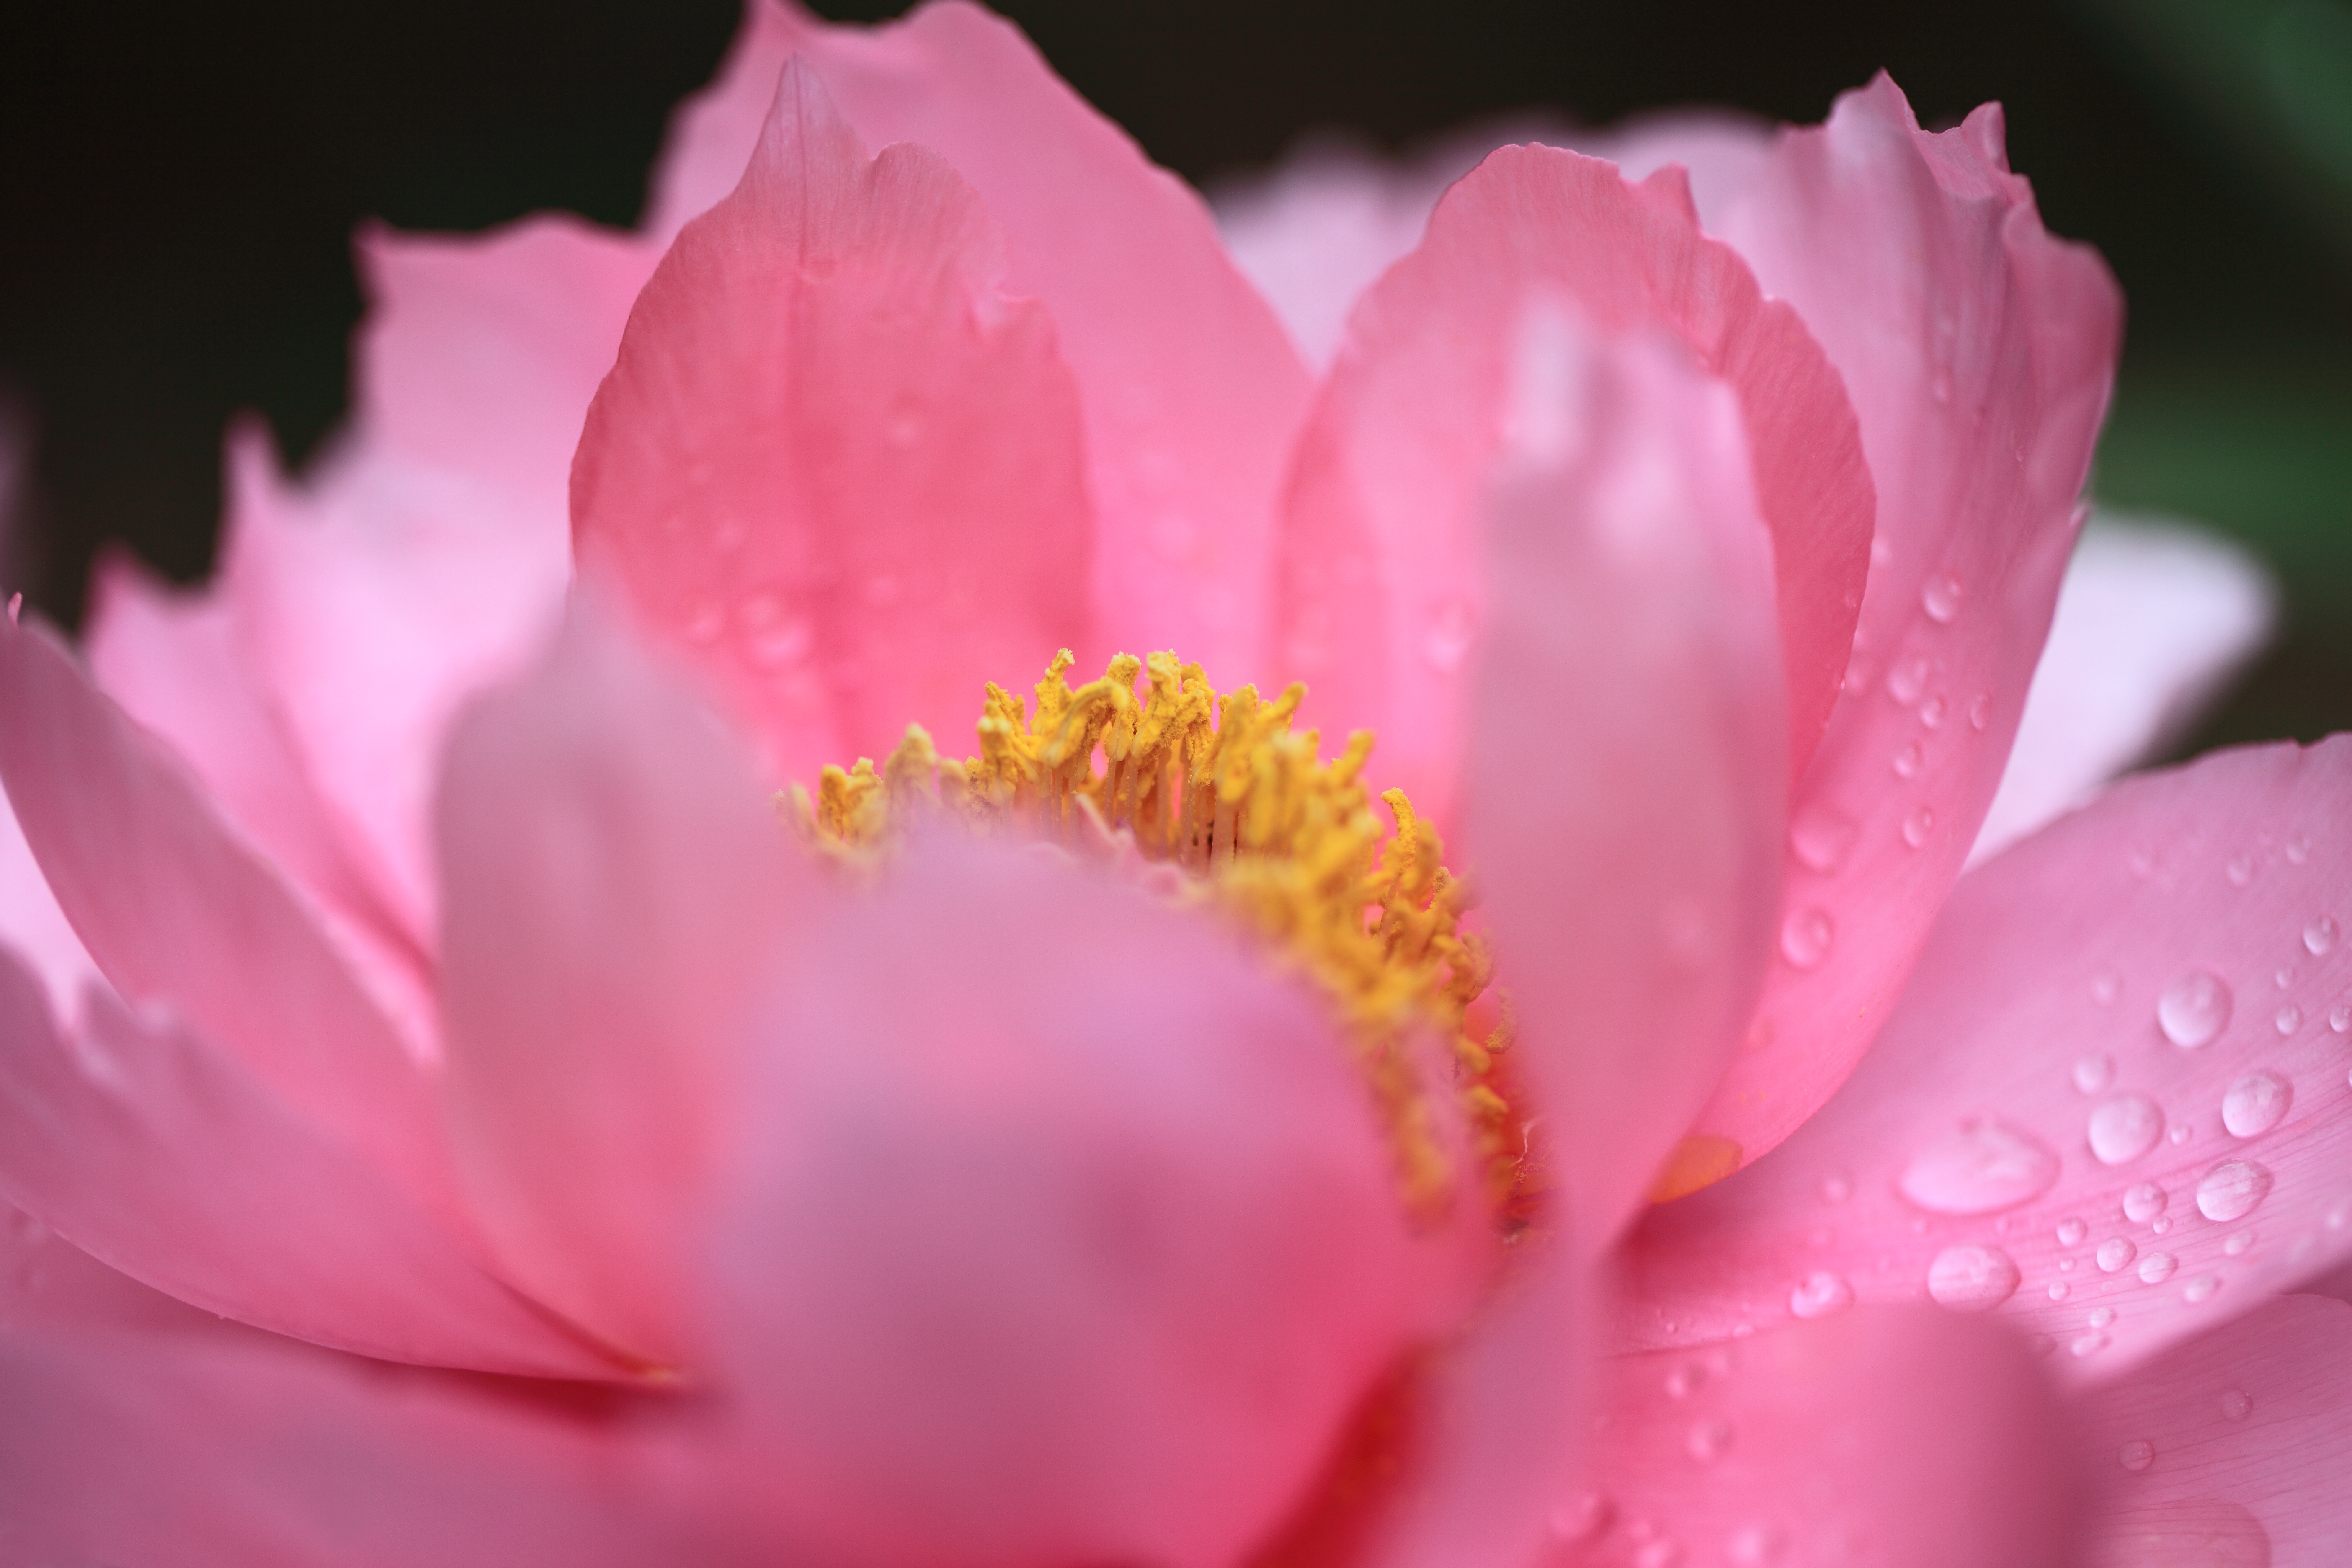
blossom, plant, flower, petal, high, pink, sacred lotus, flora, close up, temple, 5d, hires, markii, hi, res, resolution, chiba, peony, paeonia, suffruticosa, kannonji, macro photography, flowering plant, land plant